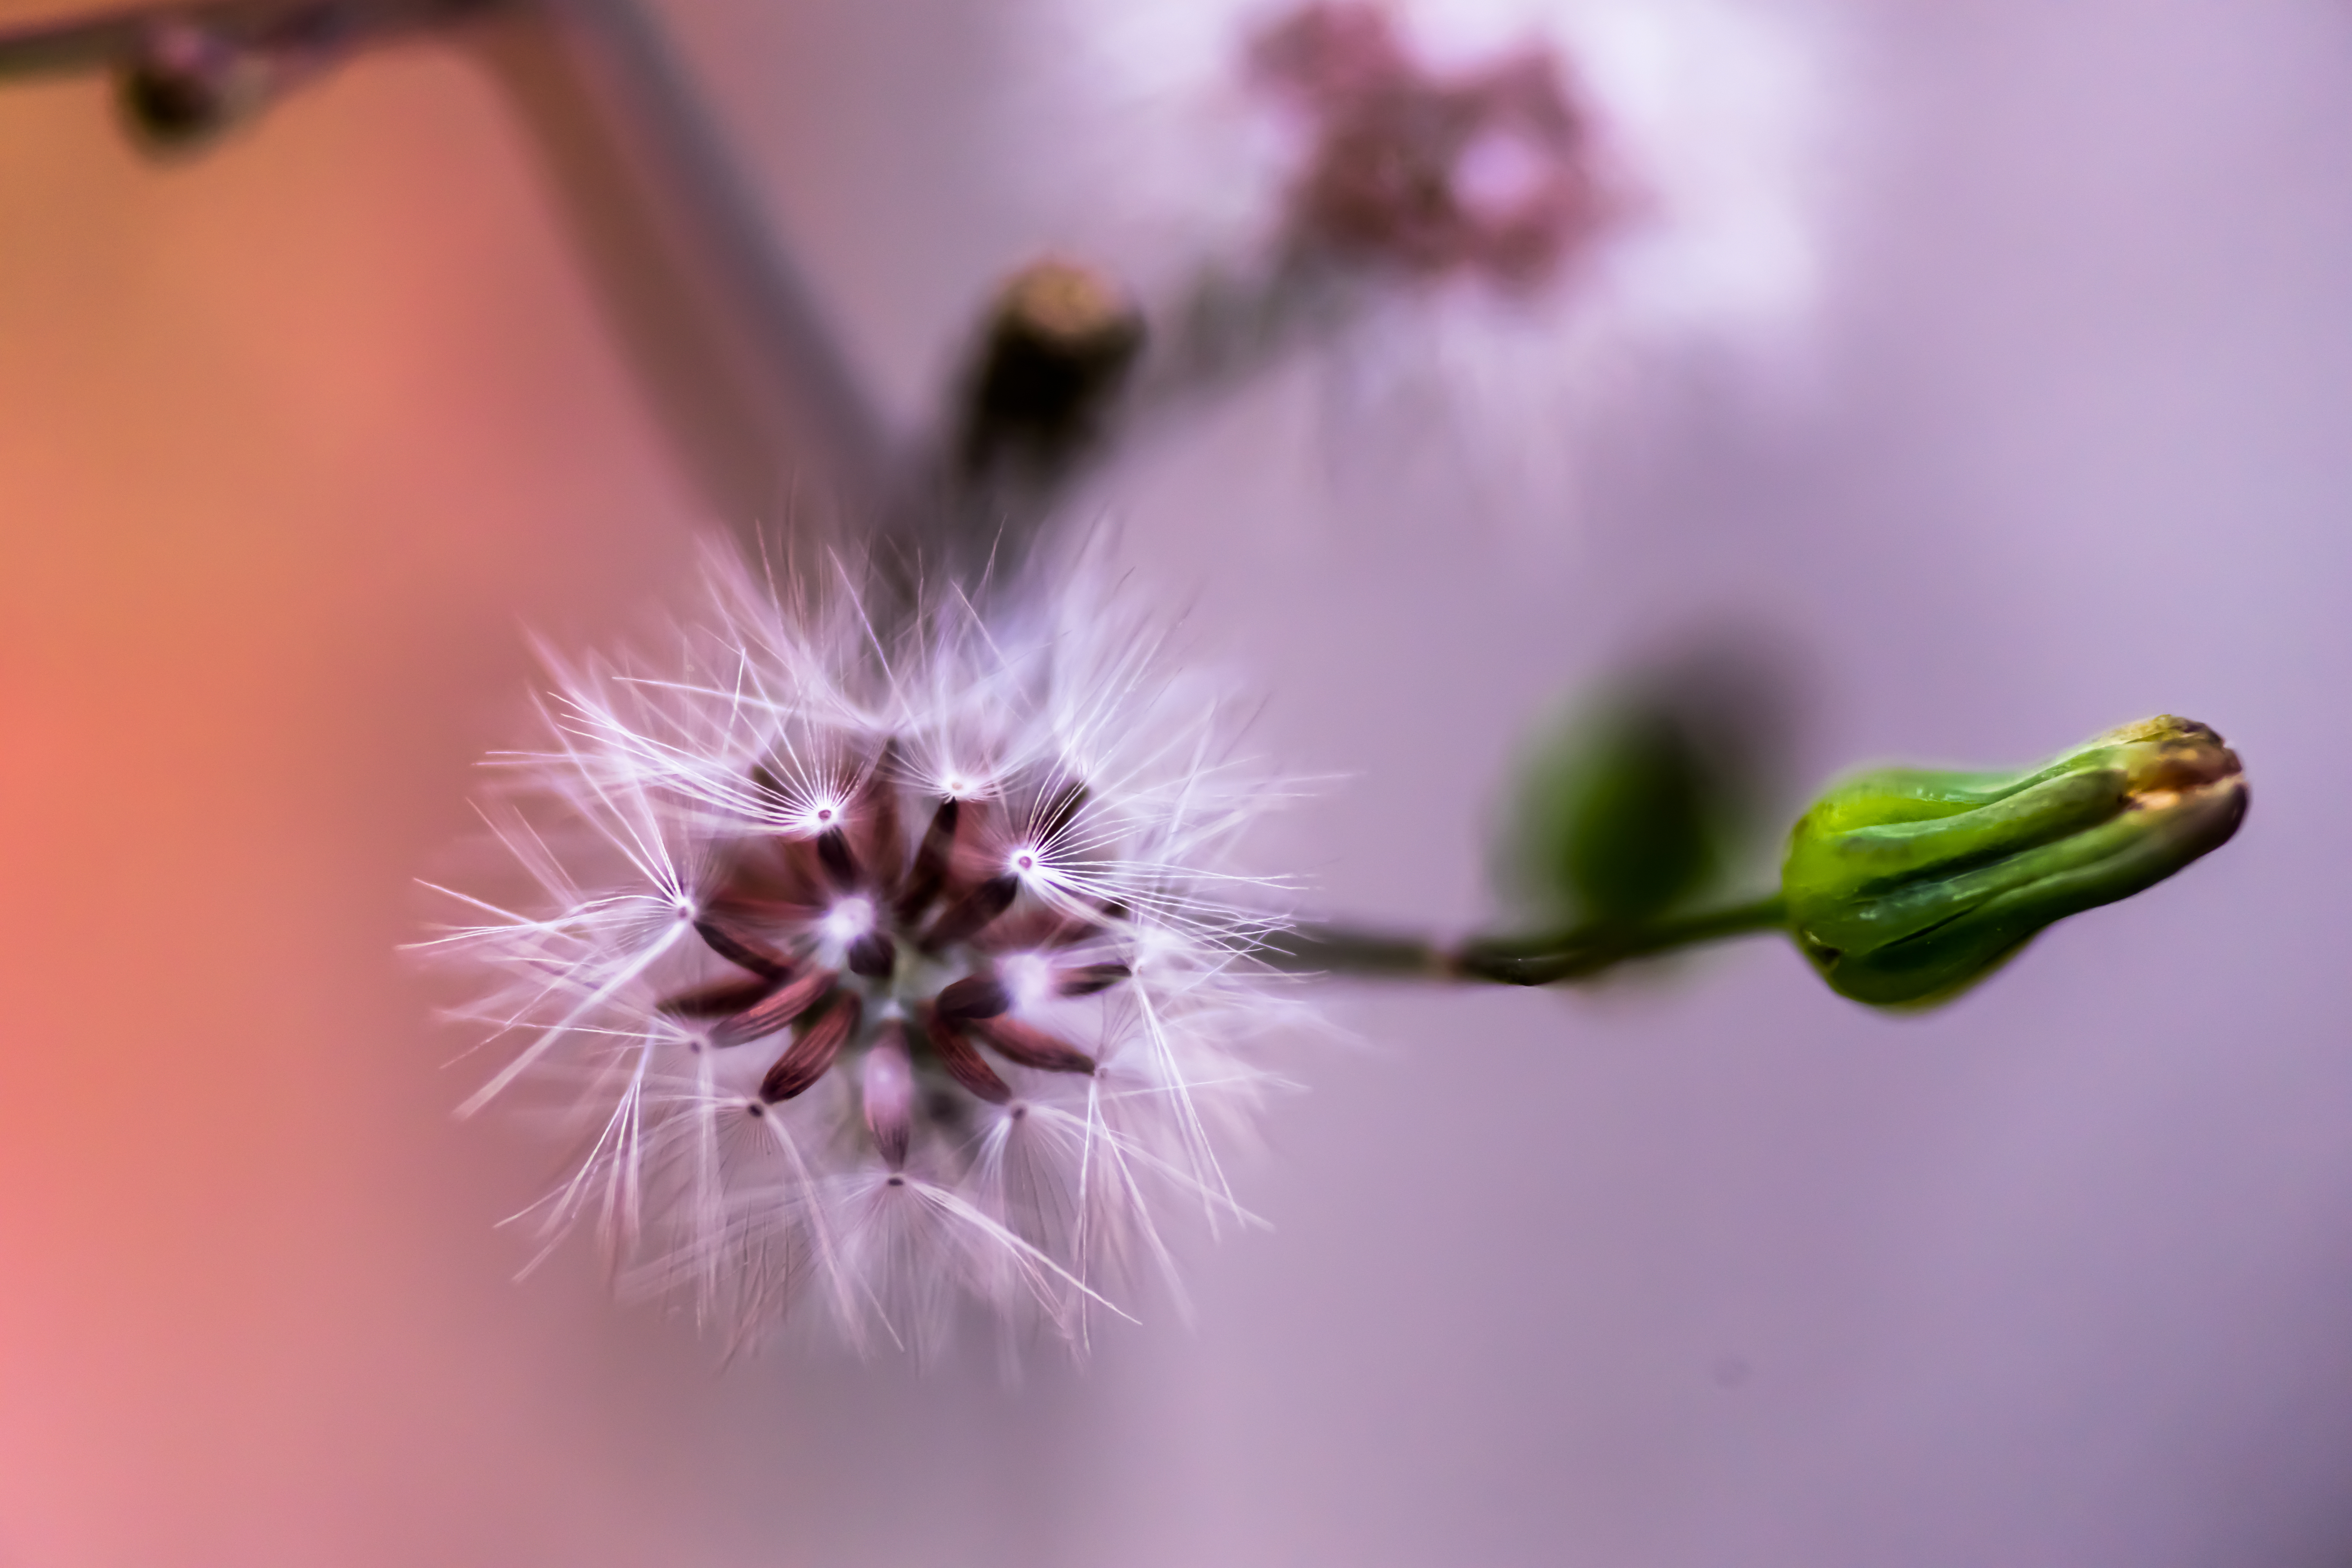
branch, blossom, bokeh, plant, photography, leaf, flower, petal, pollen, green, macro, botany, closeup, pink, flora, wildflower, close up, seedhead, bud, ilce7m2, 272e, tamron90mmf28, macro photography, canoncloseuplens500d, flowering plant, myyard, plant stem, land plant